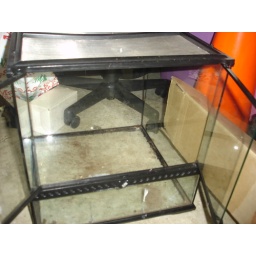
Reptile cage doors open on front, screen top and a place for wires to go on the top in the back $50